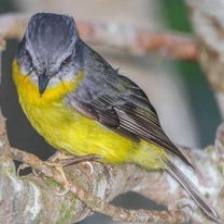
Species: EASTERN YELLOW ROBIN
Scientific name: EOPSALTRIA AUSTRALIS
ImageNet parent category: robin